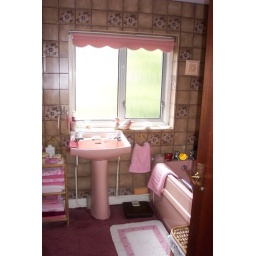
Bathroom remodel : the original bathroom in all its pink and brown glory